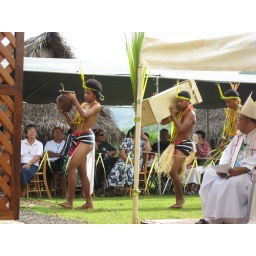
Yapese boys bringing in the holy water stand.